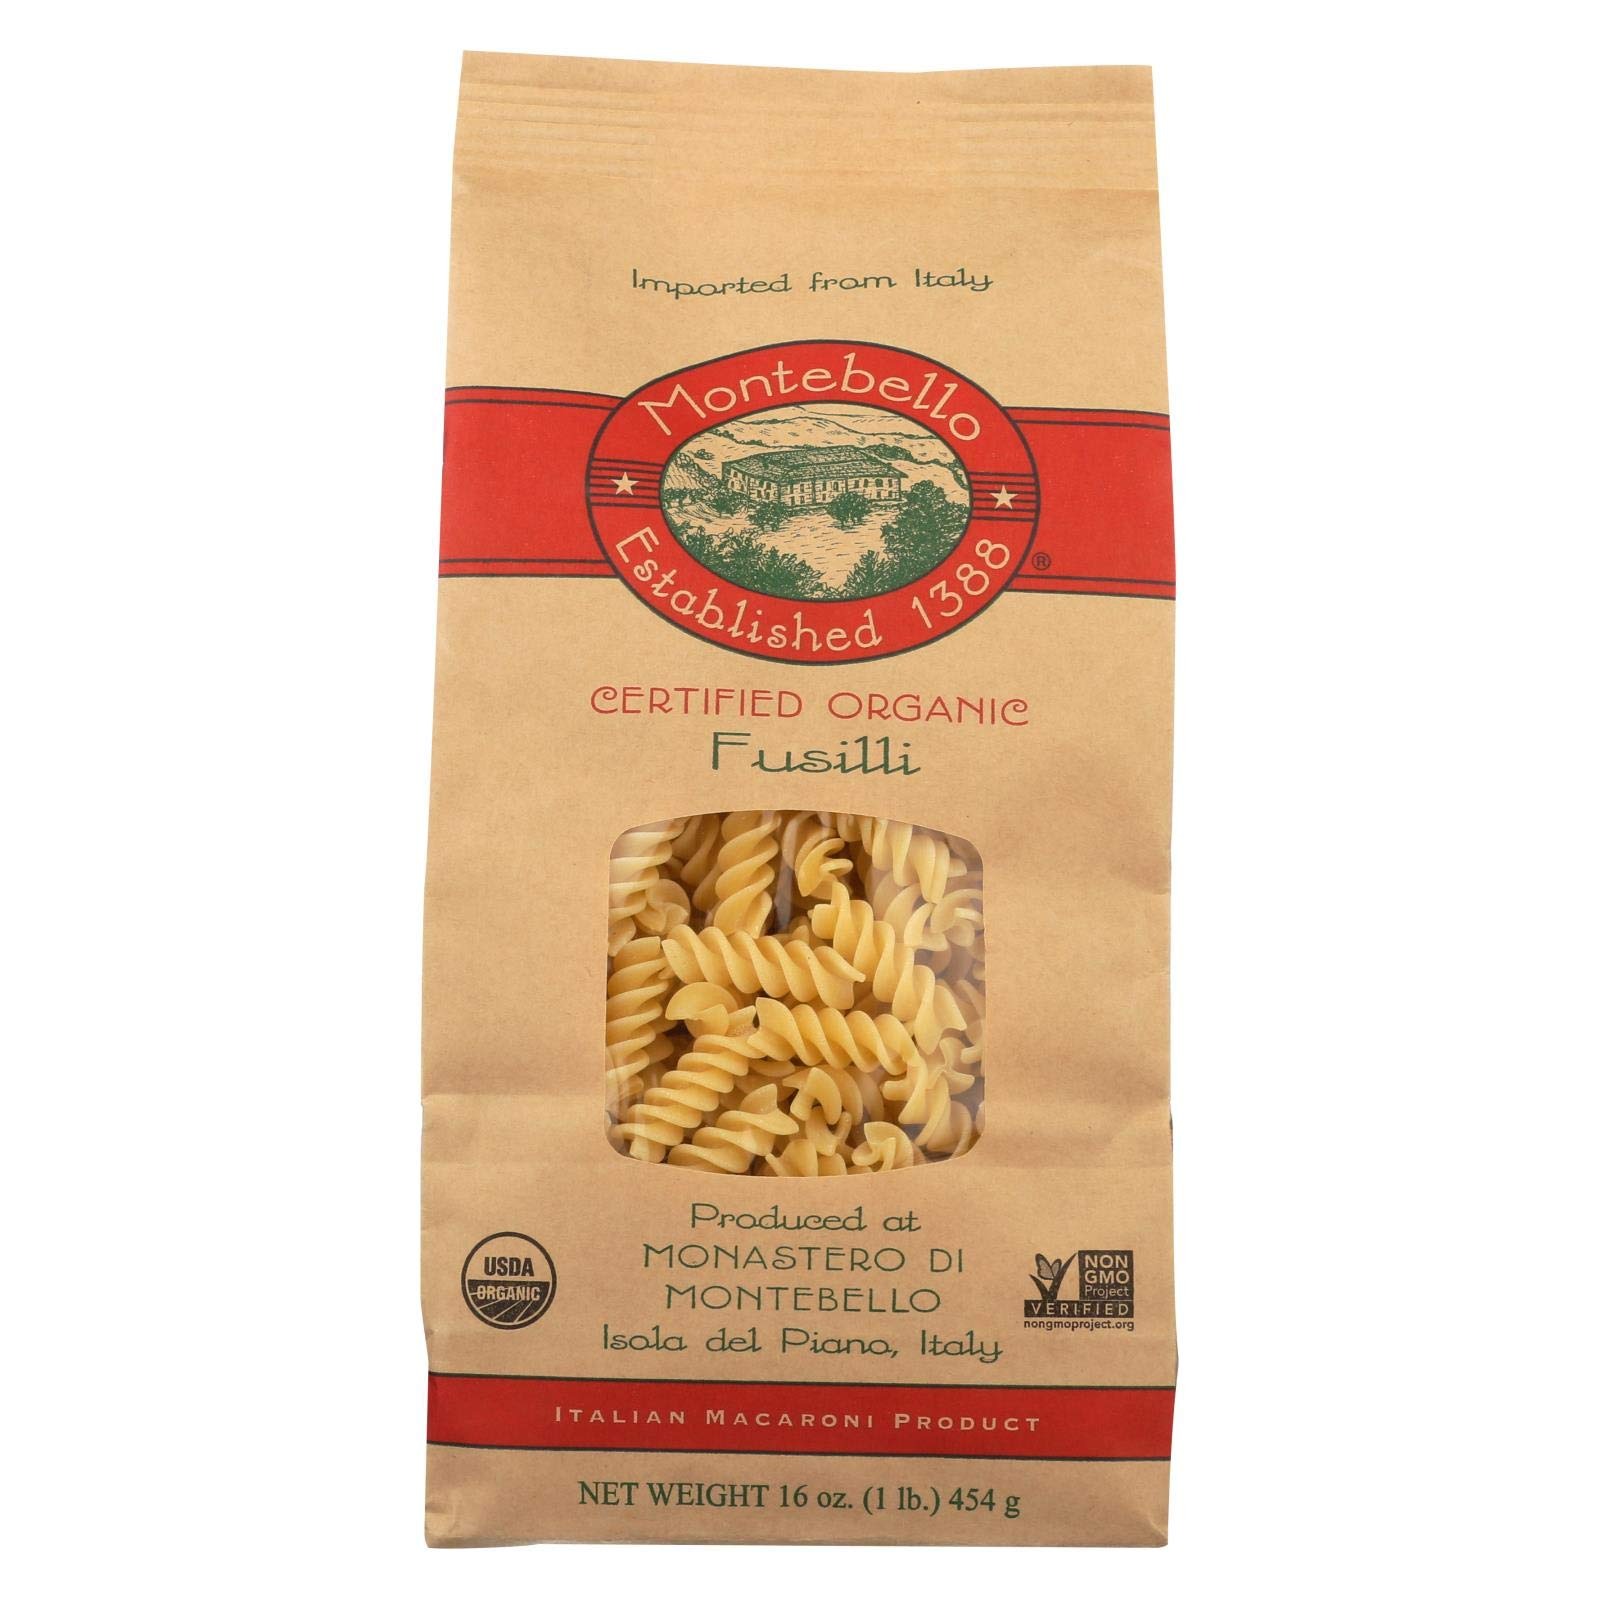
Item Name: Montebello Organic Pasta - Fusilli - Case of 12 - 1 lb.
Value: 16.0
Unit: Fl Oz

Price: 69.955